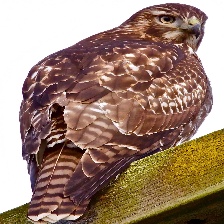
Species: RED TAILED HAWK
Scientific name: BUTEO JAMAICENSIS